Second law of thermodynamics

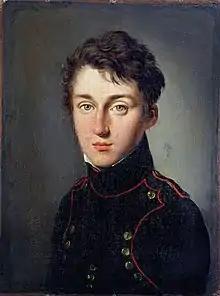
Nicolas Léonard Sadi Carnot in the traditional uniform of a student of the École Polytechnique

The first theory of the conversion of heat into mechanical work is due to Nicolas Léonard Sadi Carnot in 1824. He was the first to realize correctly that the efficiency of this conversion depends on the difference of temperature between an engine and its surroundings.